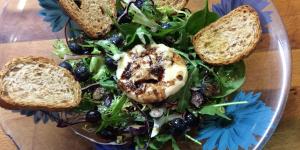
ensalada de queso de cabra y frutos rojos